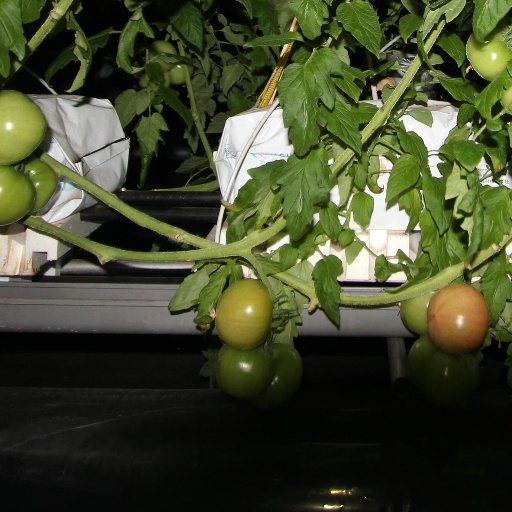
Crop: tomato